Philip Foster Farm

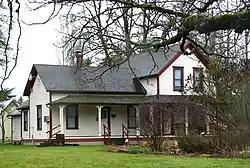

Philip Foster Farm is a historic site in Eagle Creek, Oregon, United States, near the city of Estacada. The farm is part of a land claim purchased in 1847 by American pioneer Philip Foster. Foster built a store, house, barn, and other structures at the farm. The farmhouse and barn still stand, and replicas of the store, blacksmith shop and log cabin have been built on the site.